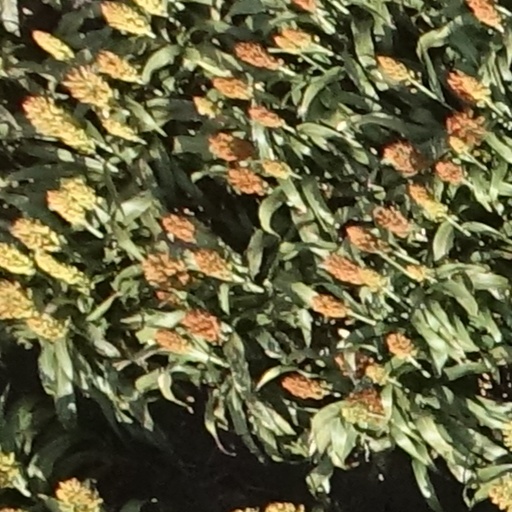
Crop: sorghum